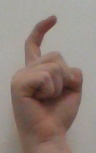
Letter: ra